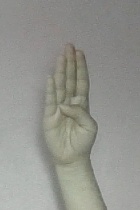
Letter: kaaf